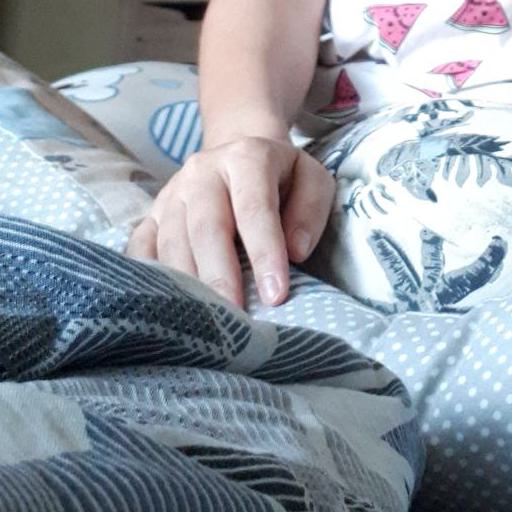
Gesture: no_gesture